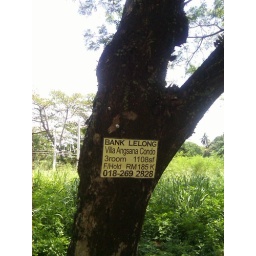
tree advertising on the street in kuala lumpur malaysia